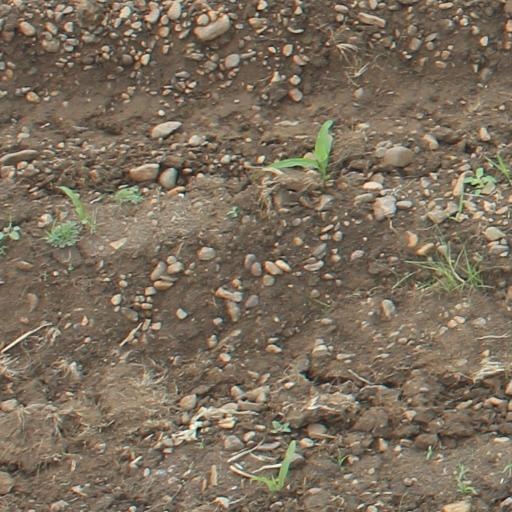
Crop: maize; corn